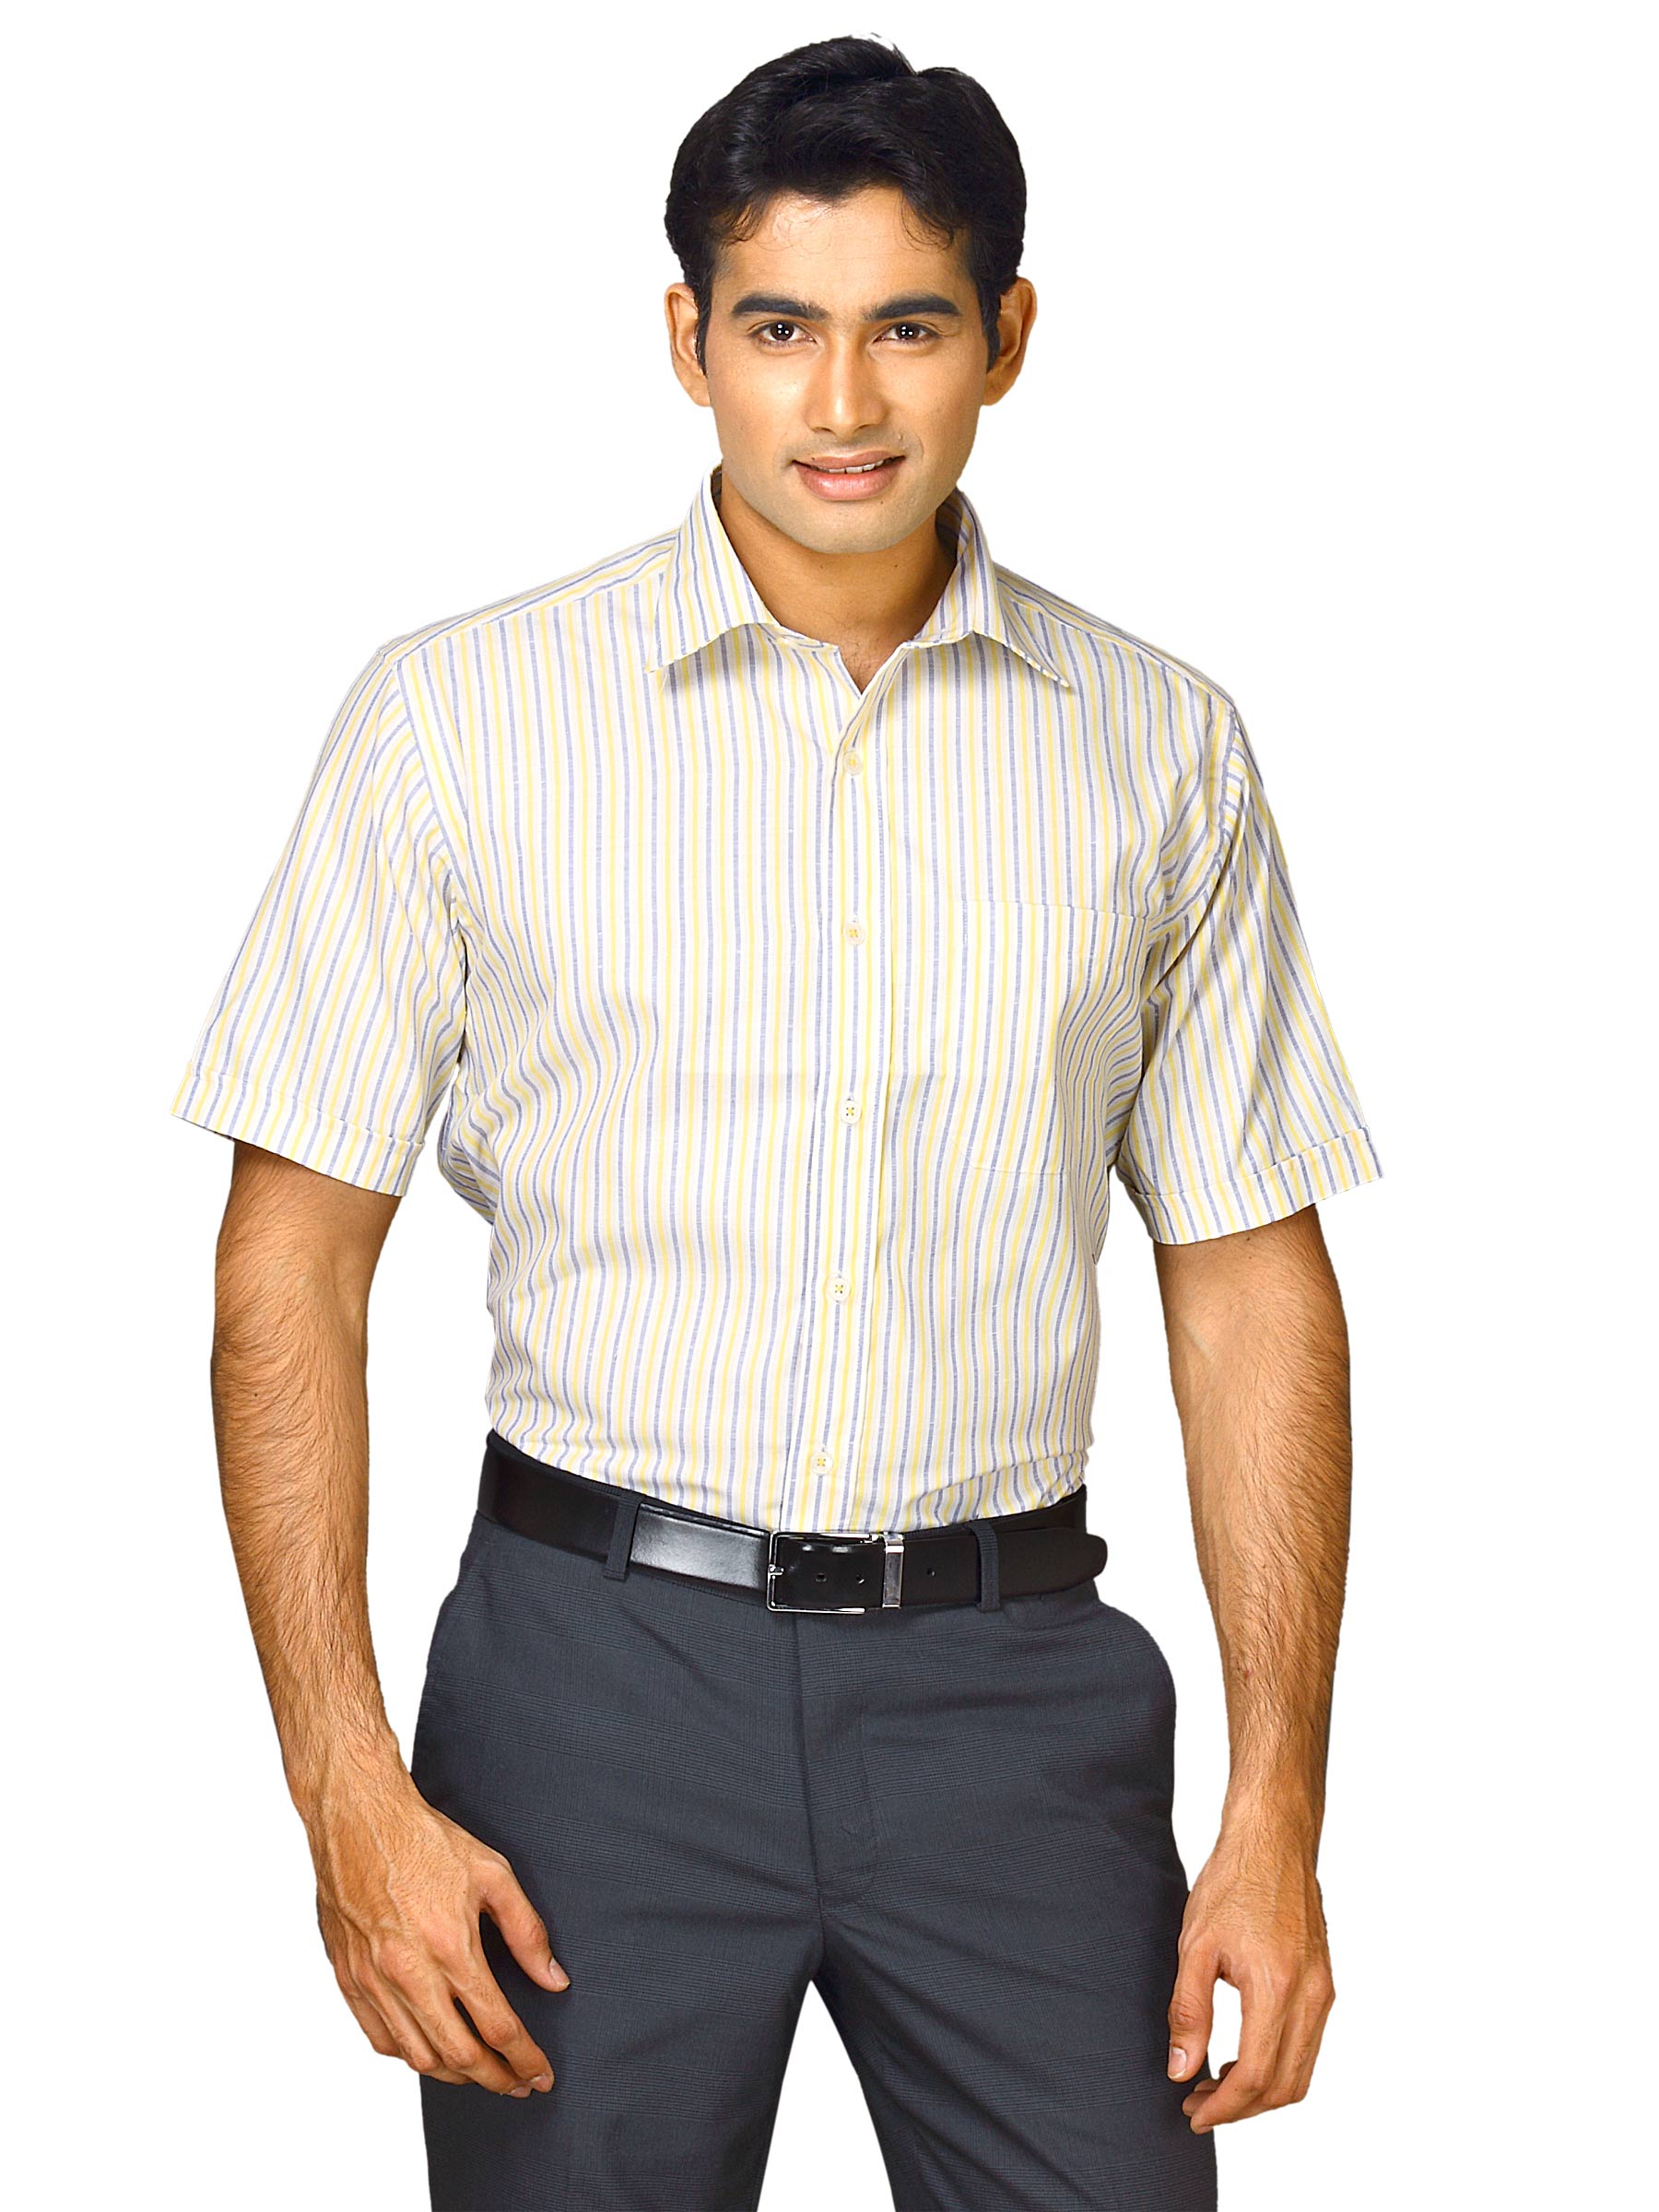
John Miller Men White Stripes Shirts
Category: Apparel / Topwear / Shirts
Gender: Men
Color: White
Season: Fall 2011
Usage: Formal